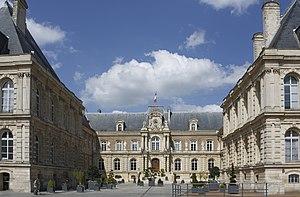
L'hôtel de ville d'Amiens est un bâtiment des XVIIIᵉ et XIXᵉ siècles situé dans le centre ville d'Amiens, dans le département de la Somme. Il abrite les services politiques et administratifs de la ville d'Amiens et de la communauté d'agglomération Amiens Métropole.